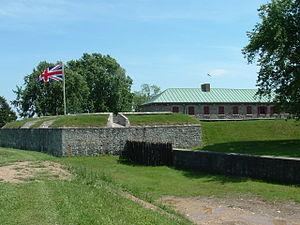
Cet article recense les lieux patrimoniaux de la municipalité régionale de Niagara inscrits au répertoire des lieux patrimoniaux du Canada, qu'ils soient de niveau provincial, fédéral ou municipal.
Fort Érié est une ville canadienne, située dans l'Est de la province de l'Ontario. Elle est située sur la rivière Niagara à l'extrémité aval du lac Érié et fait face à la ville américaine de Buffalo à laquelle elle est reliée par le Peace Bridge.
Le fort Érié a été le premier fort d'un réseau de fortification britannique à être construit juste après la guerre de Sept Ans. Il se trouve au sud de la ville de Fort Érié en Ontario, à proximité du Niagara, en face de Buffalo dans l'État de New York aux États-Unis. Il a été désigné lieu historique national du Canada en 1931.